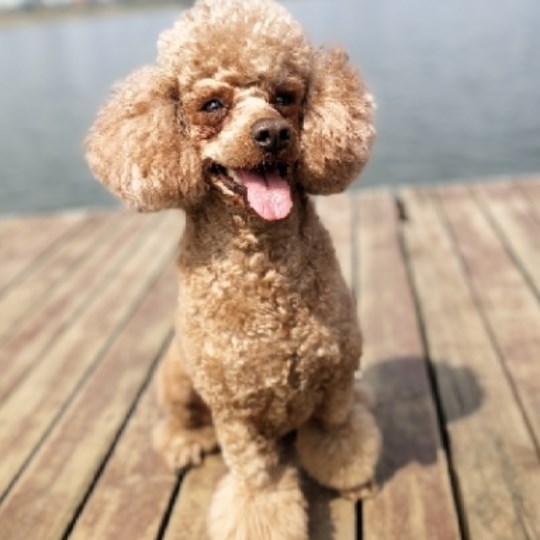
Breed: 2925-n000114-toy_poodle